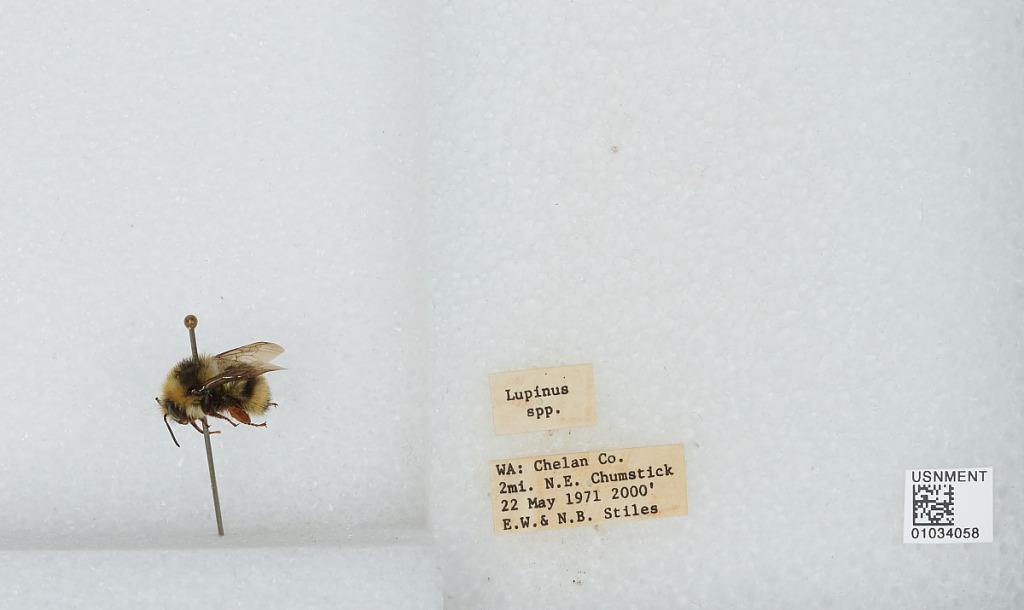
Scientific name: Bombus (Pyrobombus) vandykei (Frison)
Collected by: E. Stiles & N. Stiles
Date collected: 1971-5-22
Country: United States
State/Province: Washington
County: Chelan
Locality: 2 miles northeast of Chumstick
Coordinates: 47.7147, -120.636